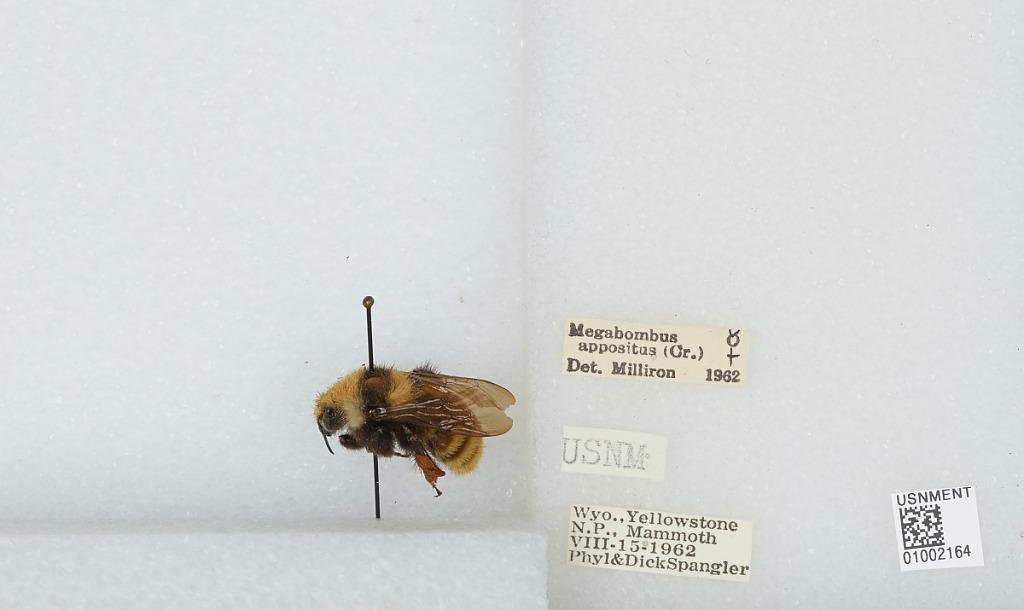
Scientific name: Bombus (Subterraneobombus) appositus Cresson
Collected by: P. Spangler & D. Spangler
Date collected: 1962-8-15
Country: United States
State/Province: Wyoming
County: Park
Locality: Yellowstone National Park, Mammoth
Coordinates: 44.9769, -110.699
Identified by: Milliron